Kfarsghab

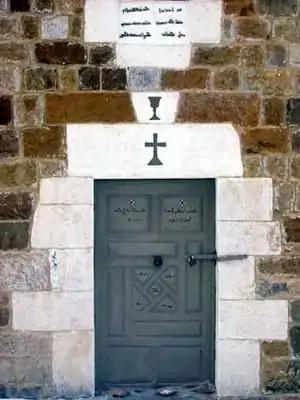
The main entrance of Mar Awtel church built on the ruins of a pagan temple

Kfarsghab predates Christianity. However, like most villages in the Qadisha valley, Kfarsghab's known history began with the settlement of the Maronites in Mount Lebanon during the 10th century. Until the middle of the 18th century Kfarsghab was a village of modest importance, with a total population not exceeding 150 inhabitants.